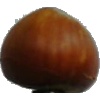
Label: Nut Forest 1